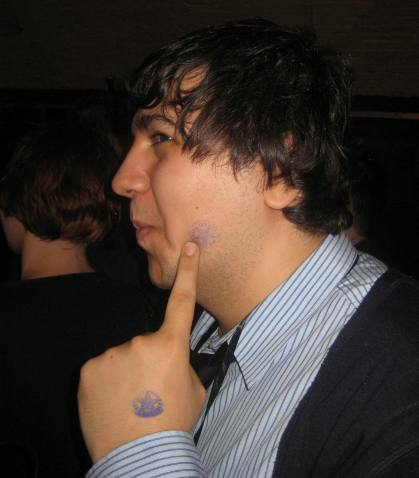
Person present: Yes